Honda Life

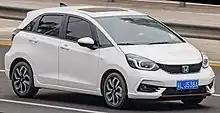
Honda Life (GR)

In 1997, the Life name was resurrected for a new line of small, front-wheel-drive 5-door MPV style cars, which required a redesign for 1998 because of new Japanese tax regulations. It was a rebodied version of the JA4 Honda Today – which it also replaced – and was available exclusively in Japan at "Honda Primo" dealerships. This bodystyle appearance was introduced in response to the popularity of the Suzuki Wagon R, which found many buyers, and competes with the Daihatsu Cuore, Subaru Pleo, and the Mitsubishi Toppo in the "tall wagon" segment of "kei" cars.